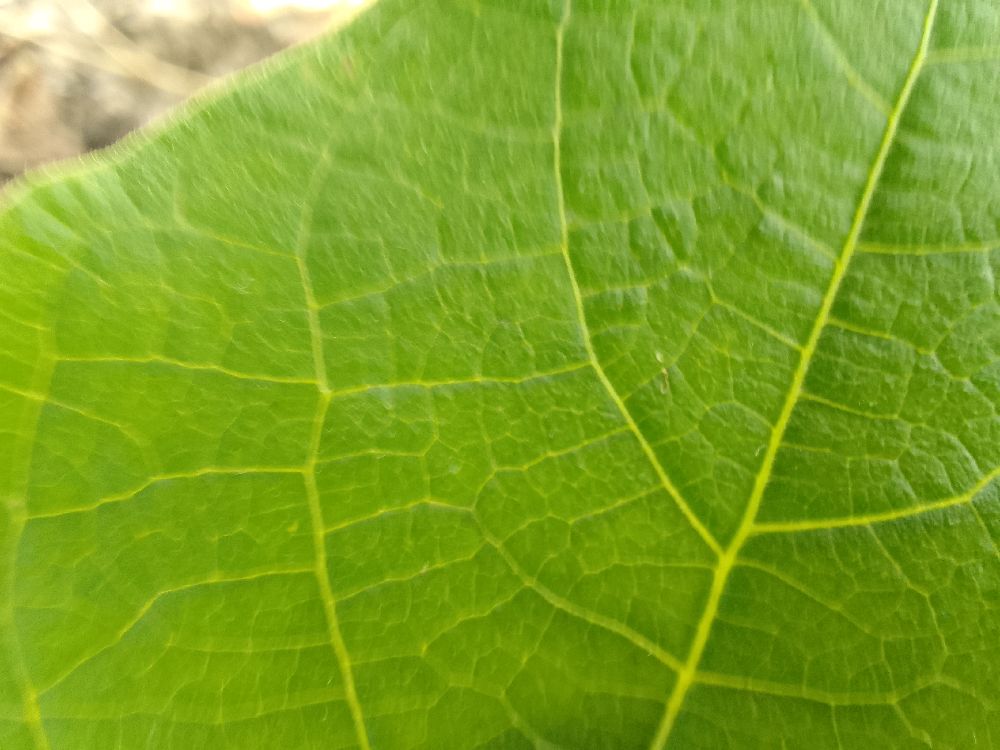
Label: healthy